Anna Gunn

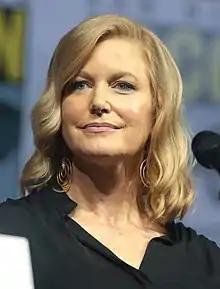
Gunn at San Diego Comic-Con in 2018

Anna Kathryn Gunn (born August 11, 1968) is an American actress. She is known for playing Martha Bullock on the HBO Western series "Deadwood" (2004–2006) and Skyler White on the AMC crime drama series "Breaking Bad" (2008–2013). Her accolades include two Primetime Emmy Awards and a Screen Actors Guild Award.